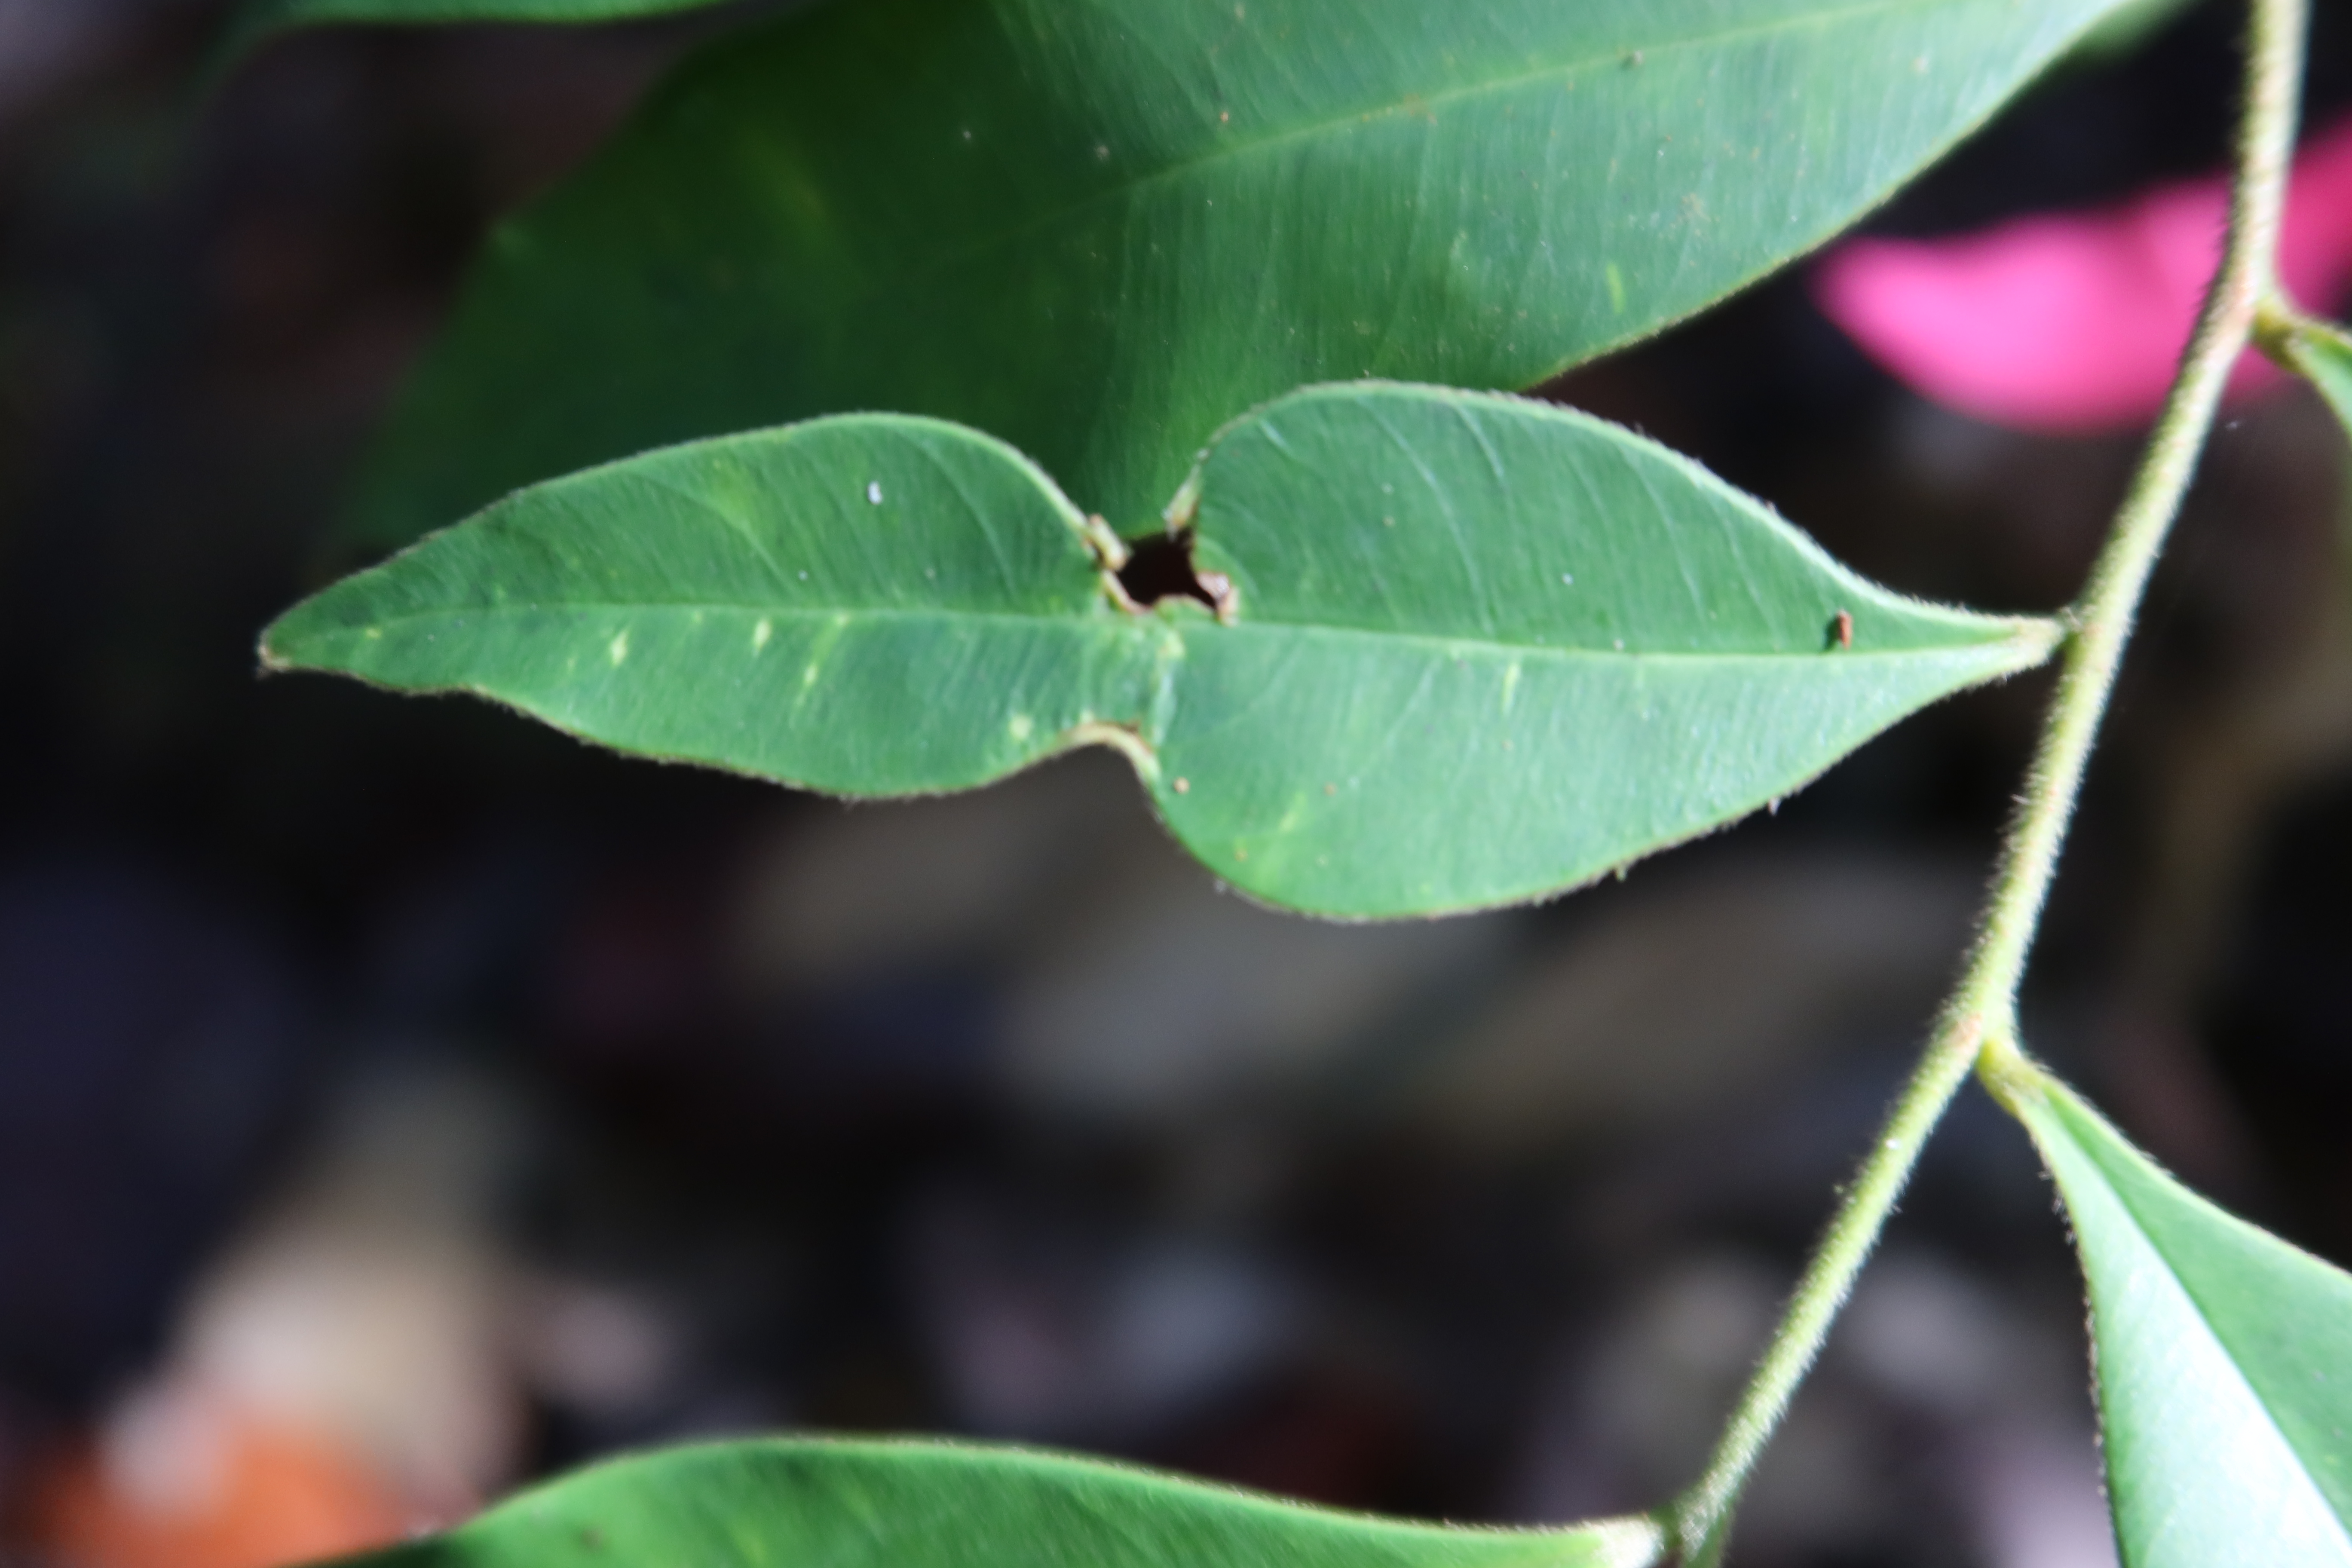
Label: Mosaic Viruses